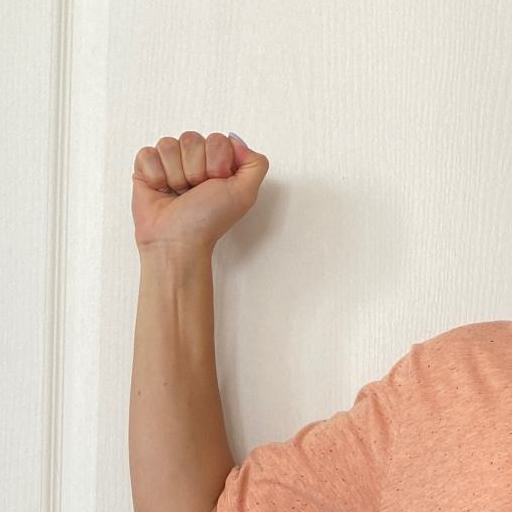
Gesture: fist